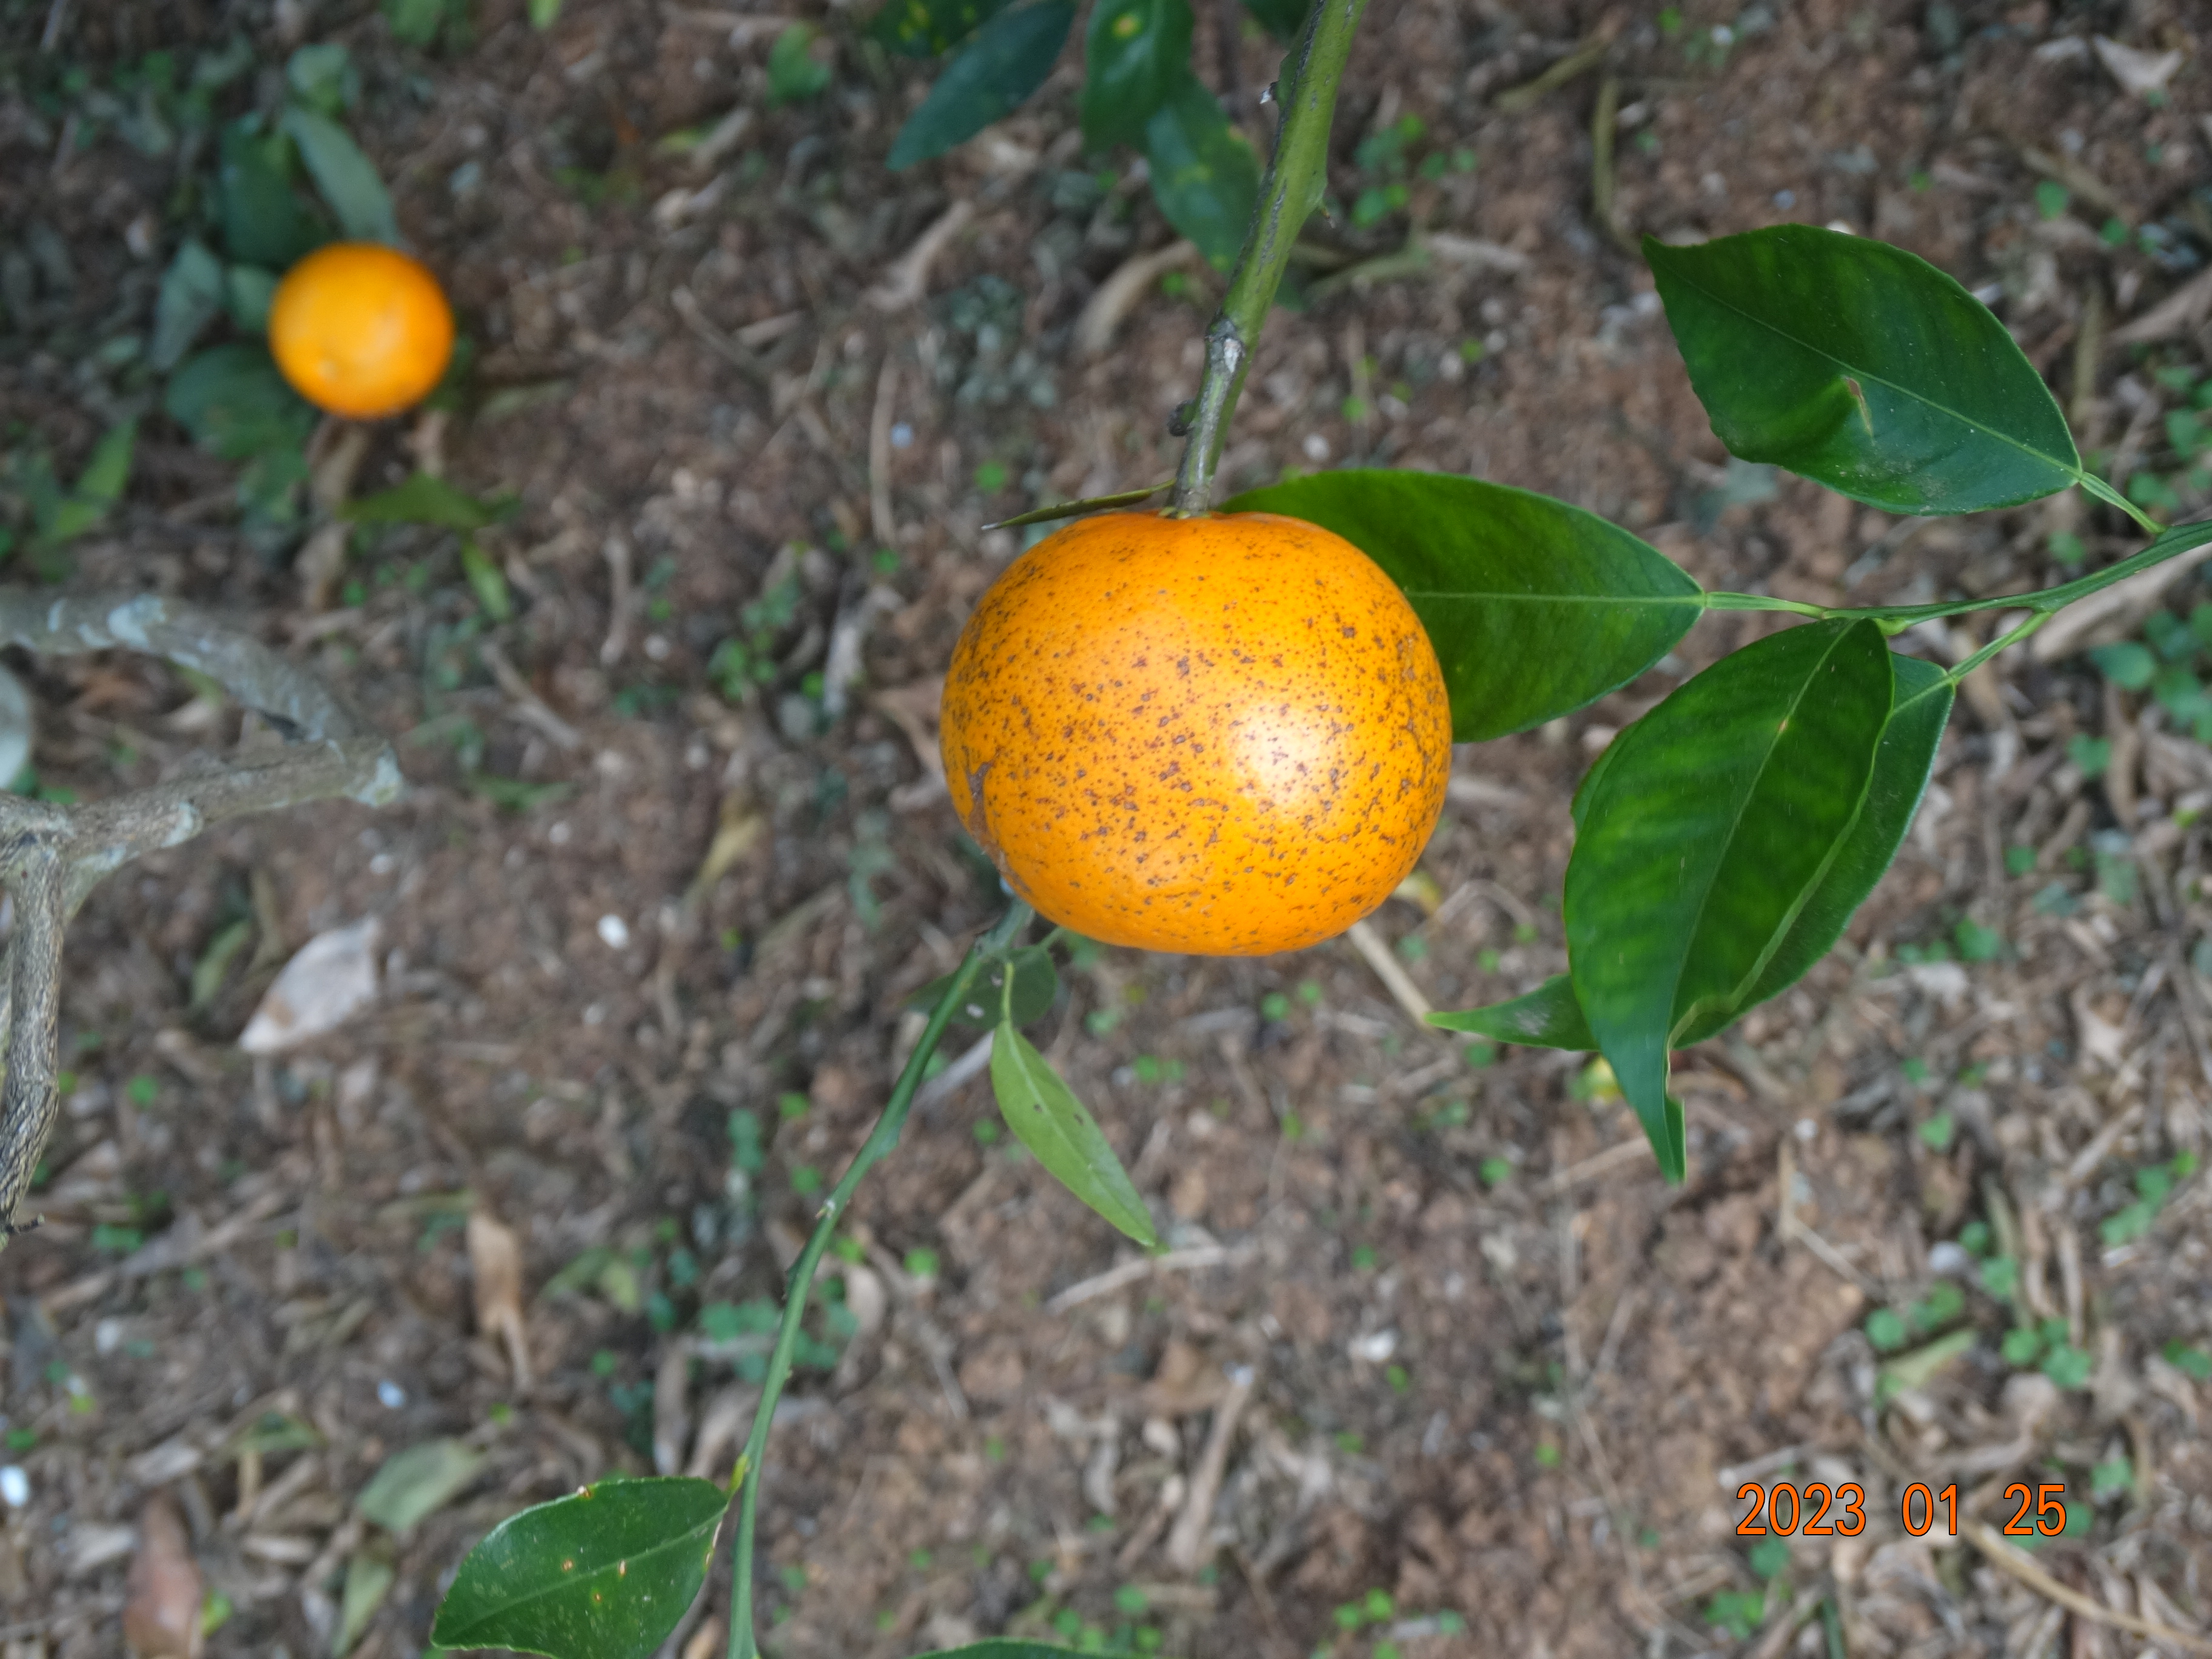
Citrus fruit variety: tangerine